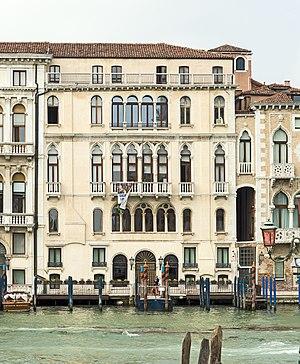
Morosini est le nom d'une ancienne famille vénitienne dont sont issus de nombreux mandataires politiques ou religieux. Plusieurs monuments de Venise rappellent leur nom. C'est aussi le nom de plusieurs hameaux du nord de l'Italie.